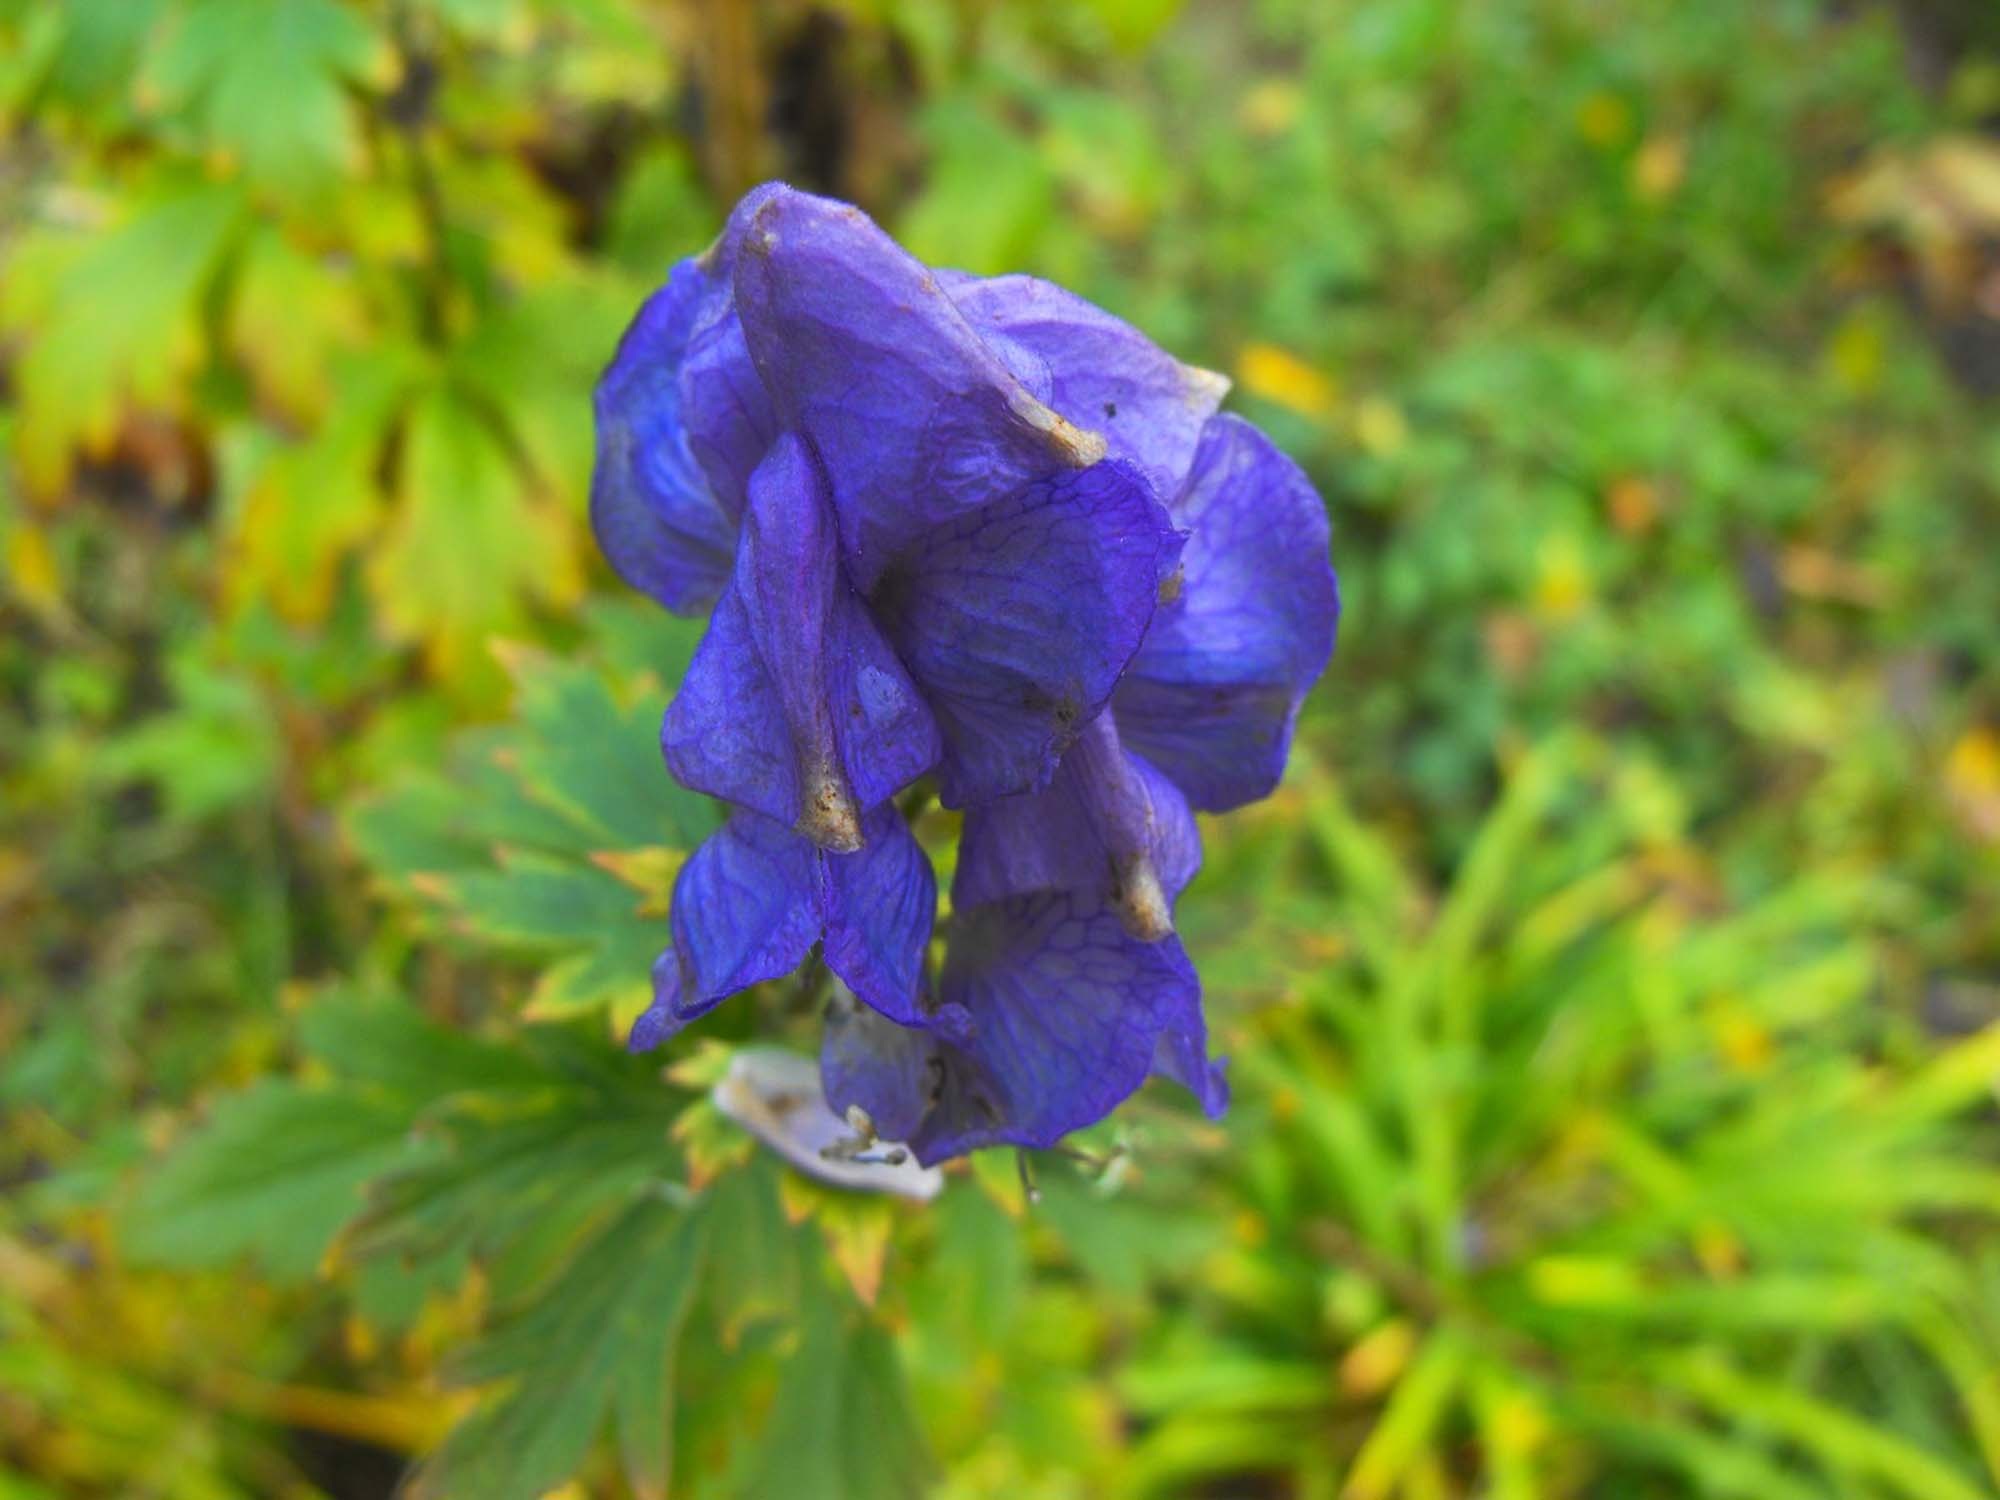
nature, plant, meadow, flower, botany, flora, wildflower, macro photography, flowering plant, land plant, dayflower family